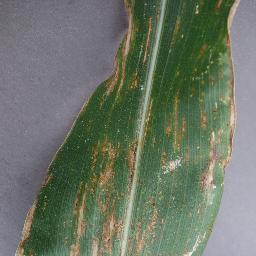
Label: Corn_(Maize)___Gray_Leaf_Spot_(Cercospora)